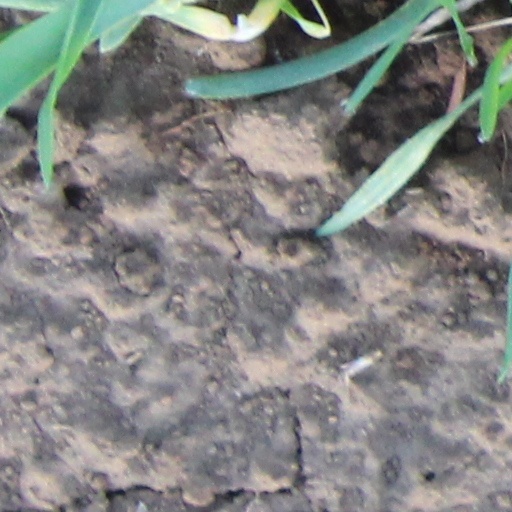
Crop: wheat